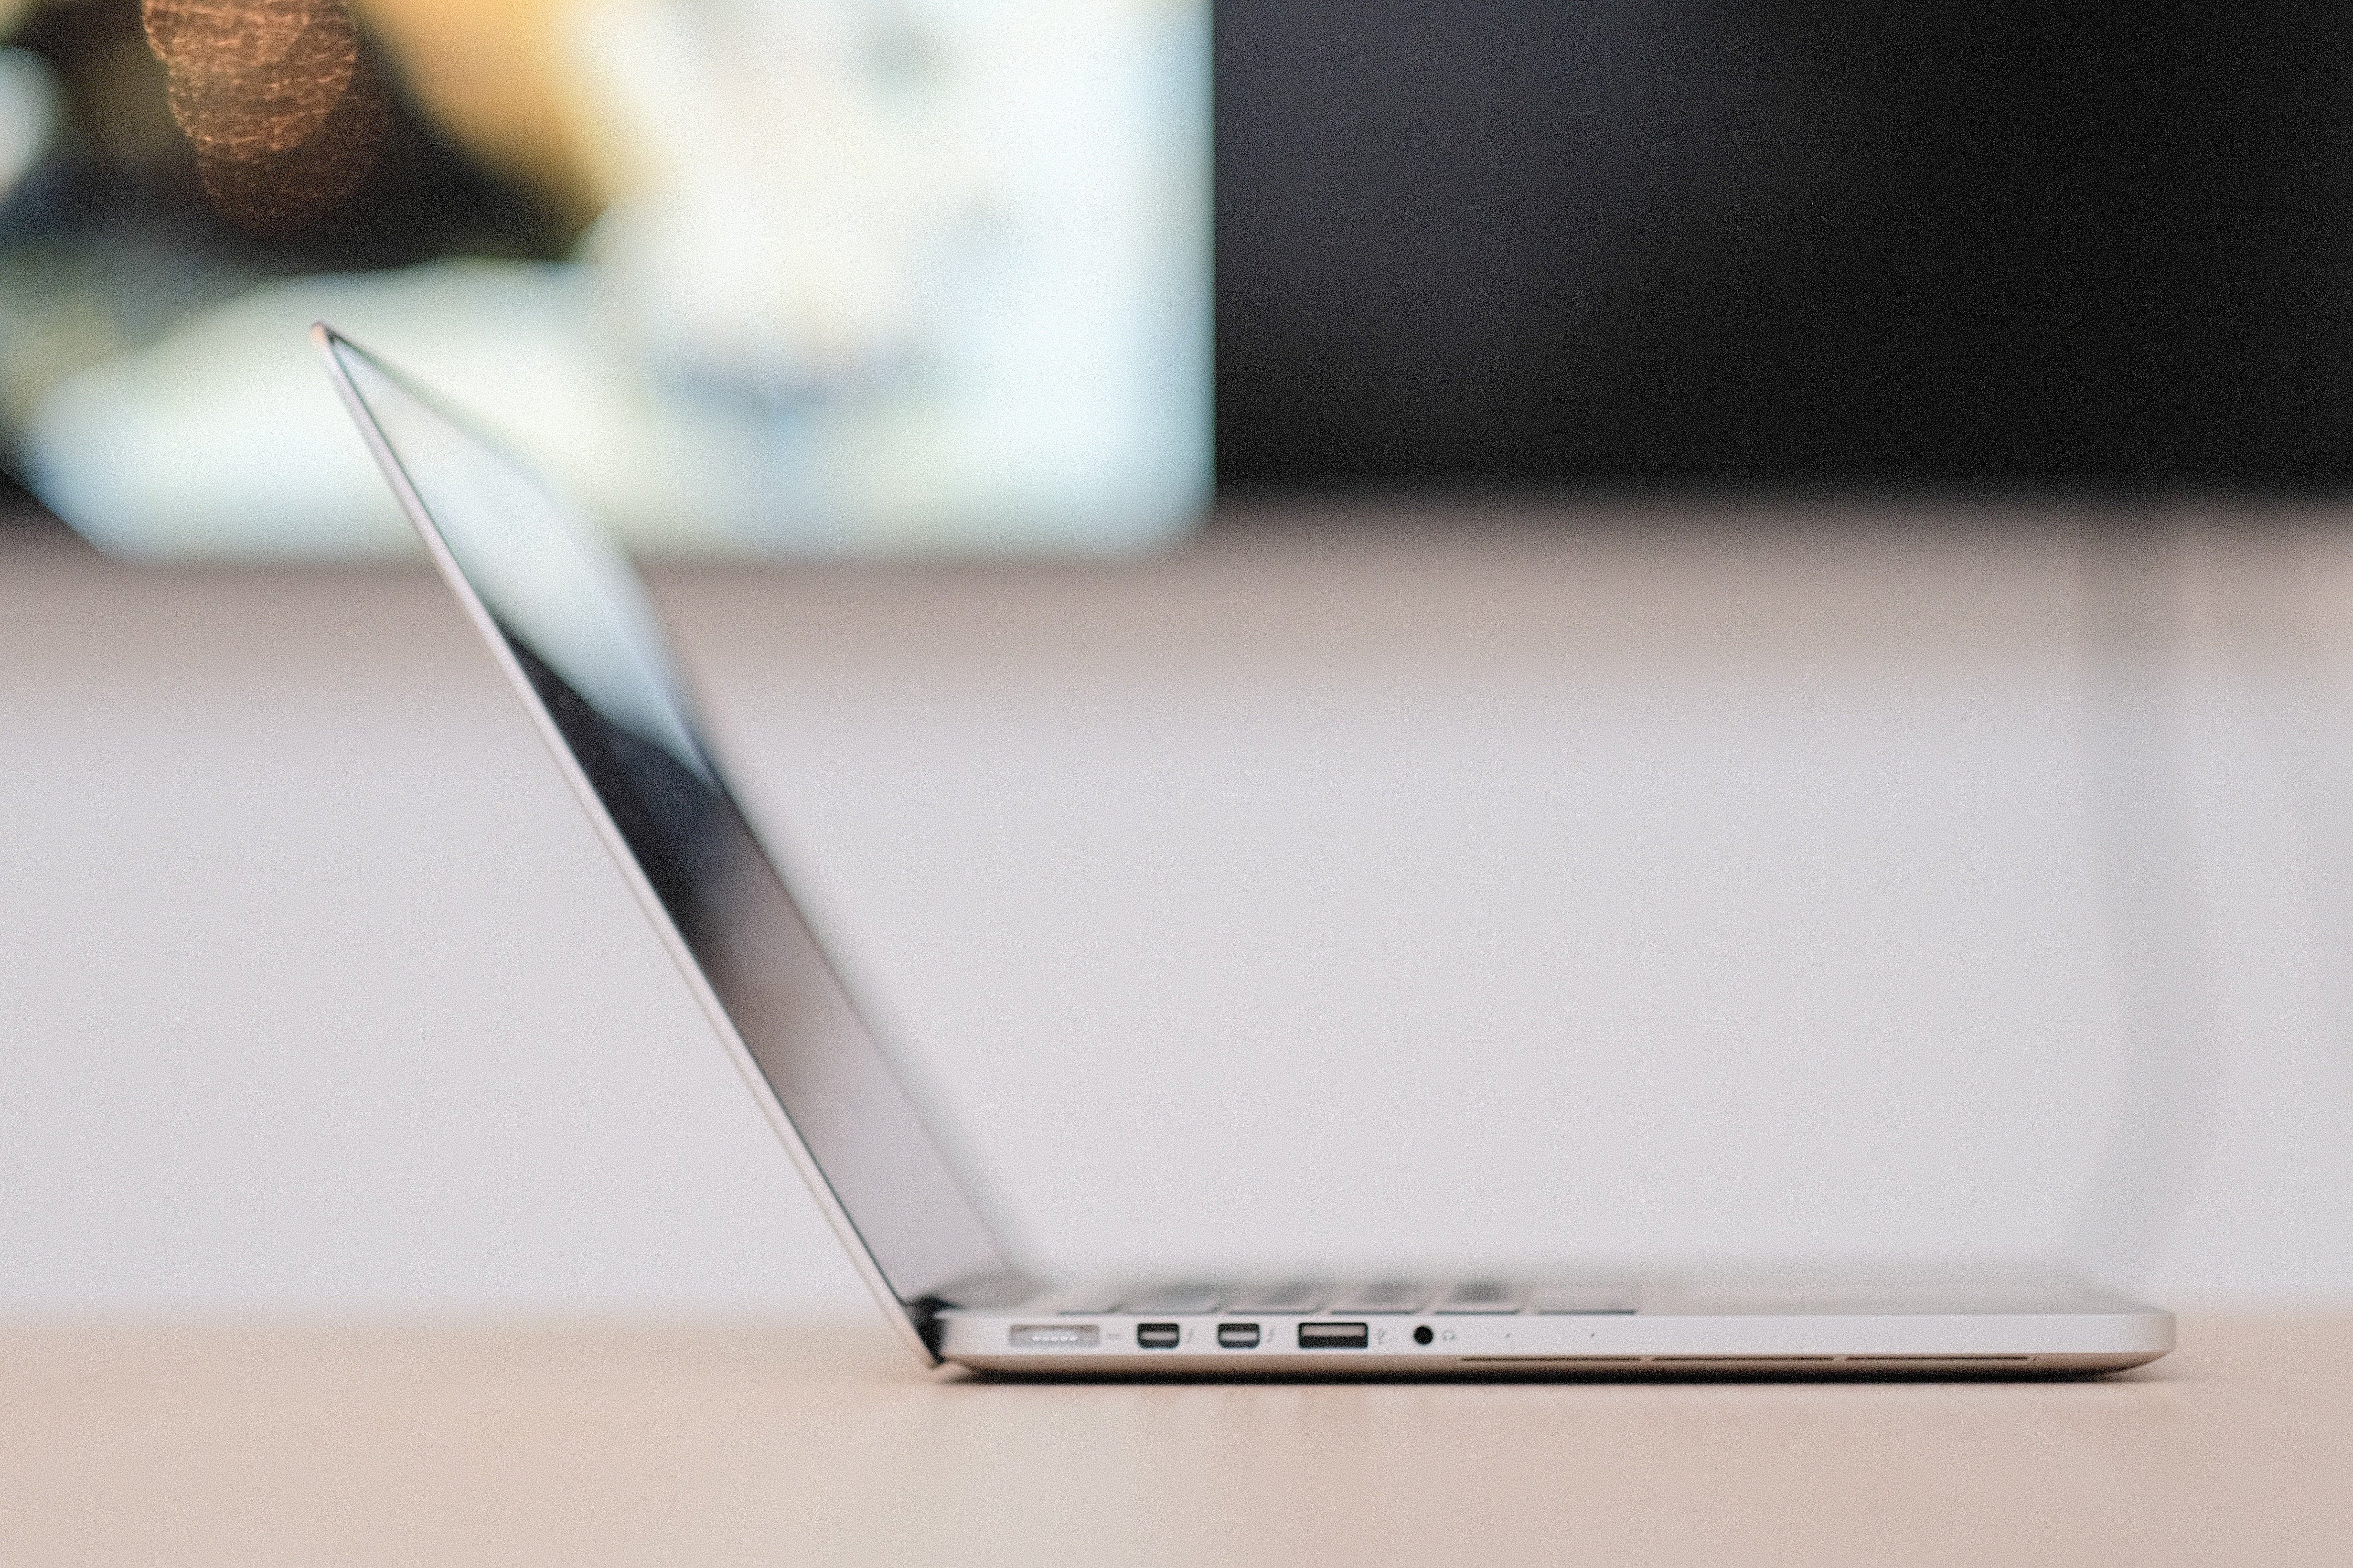
laptop, computer, macbook, writing, table, technology, glass, furniture, lighting, retina macbook